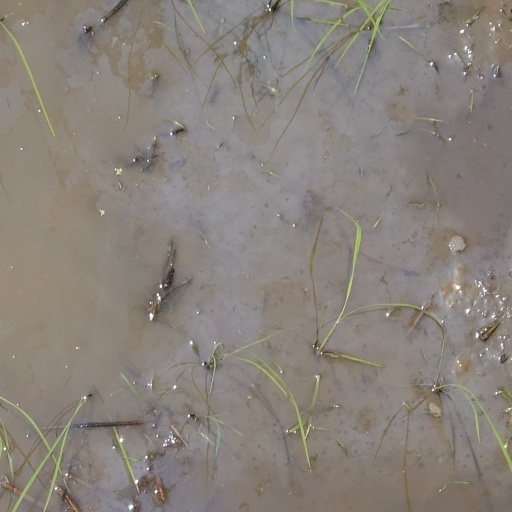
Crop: rice